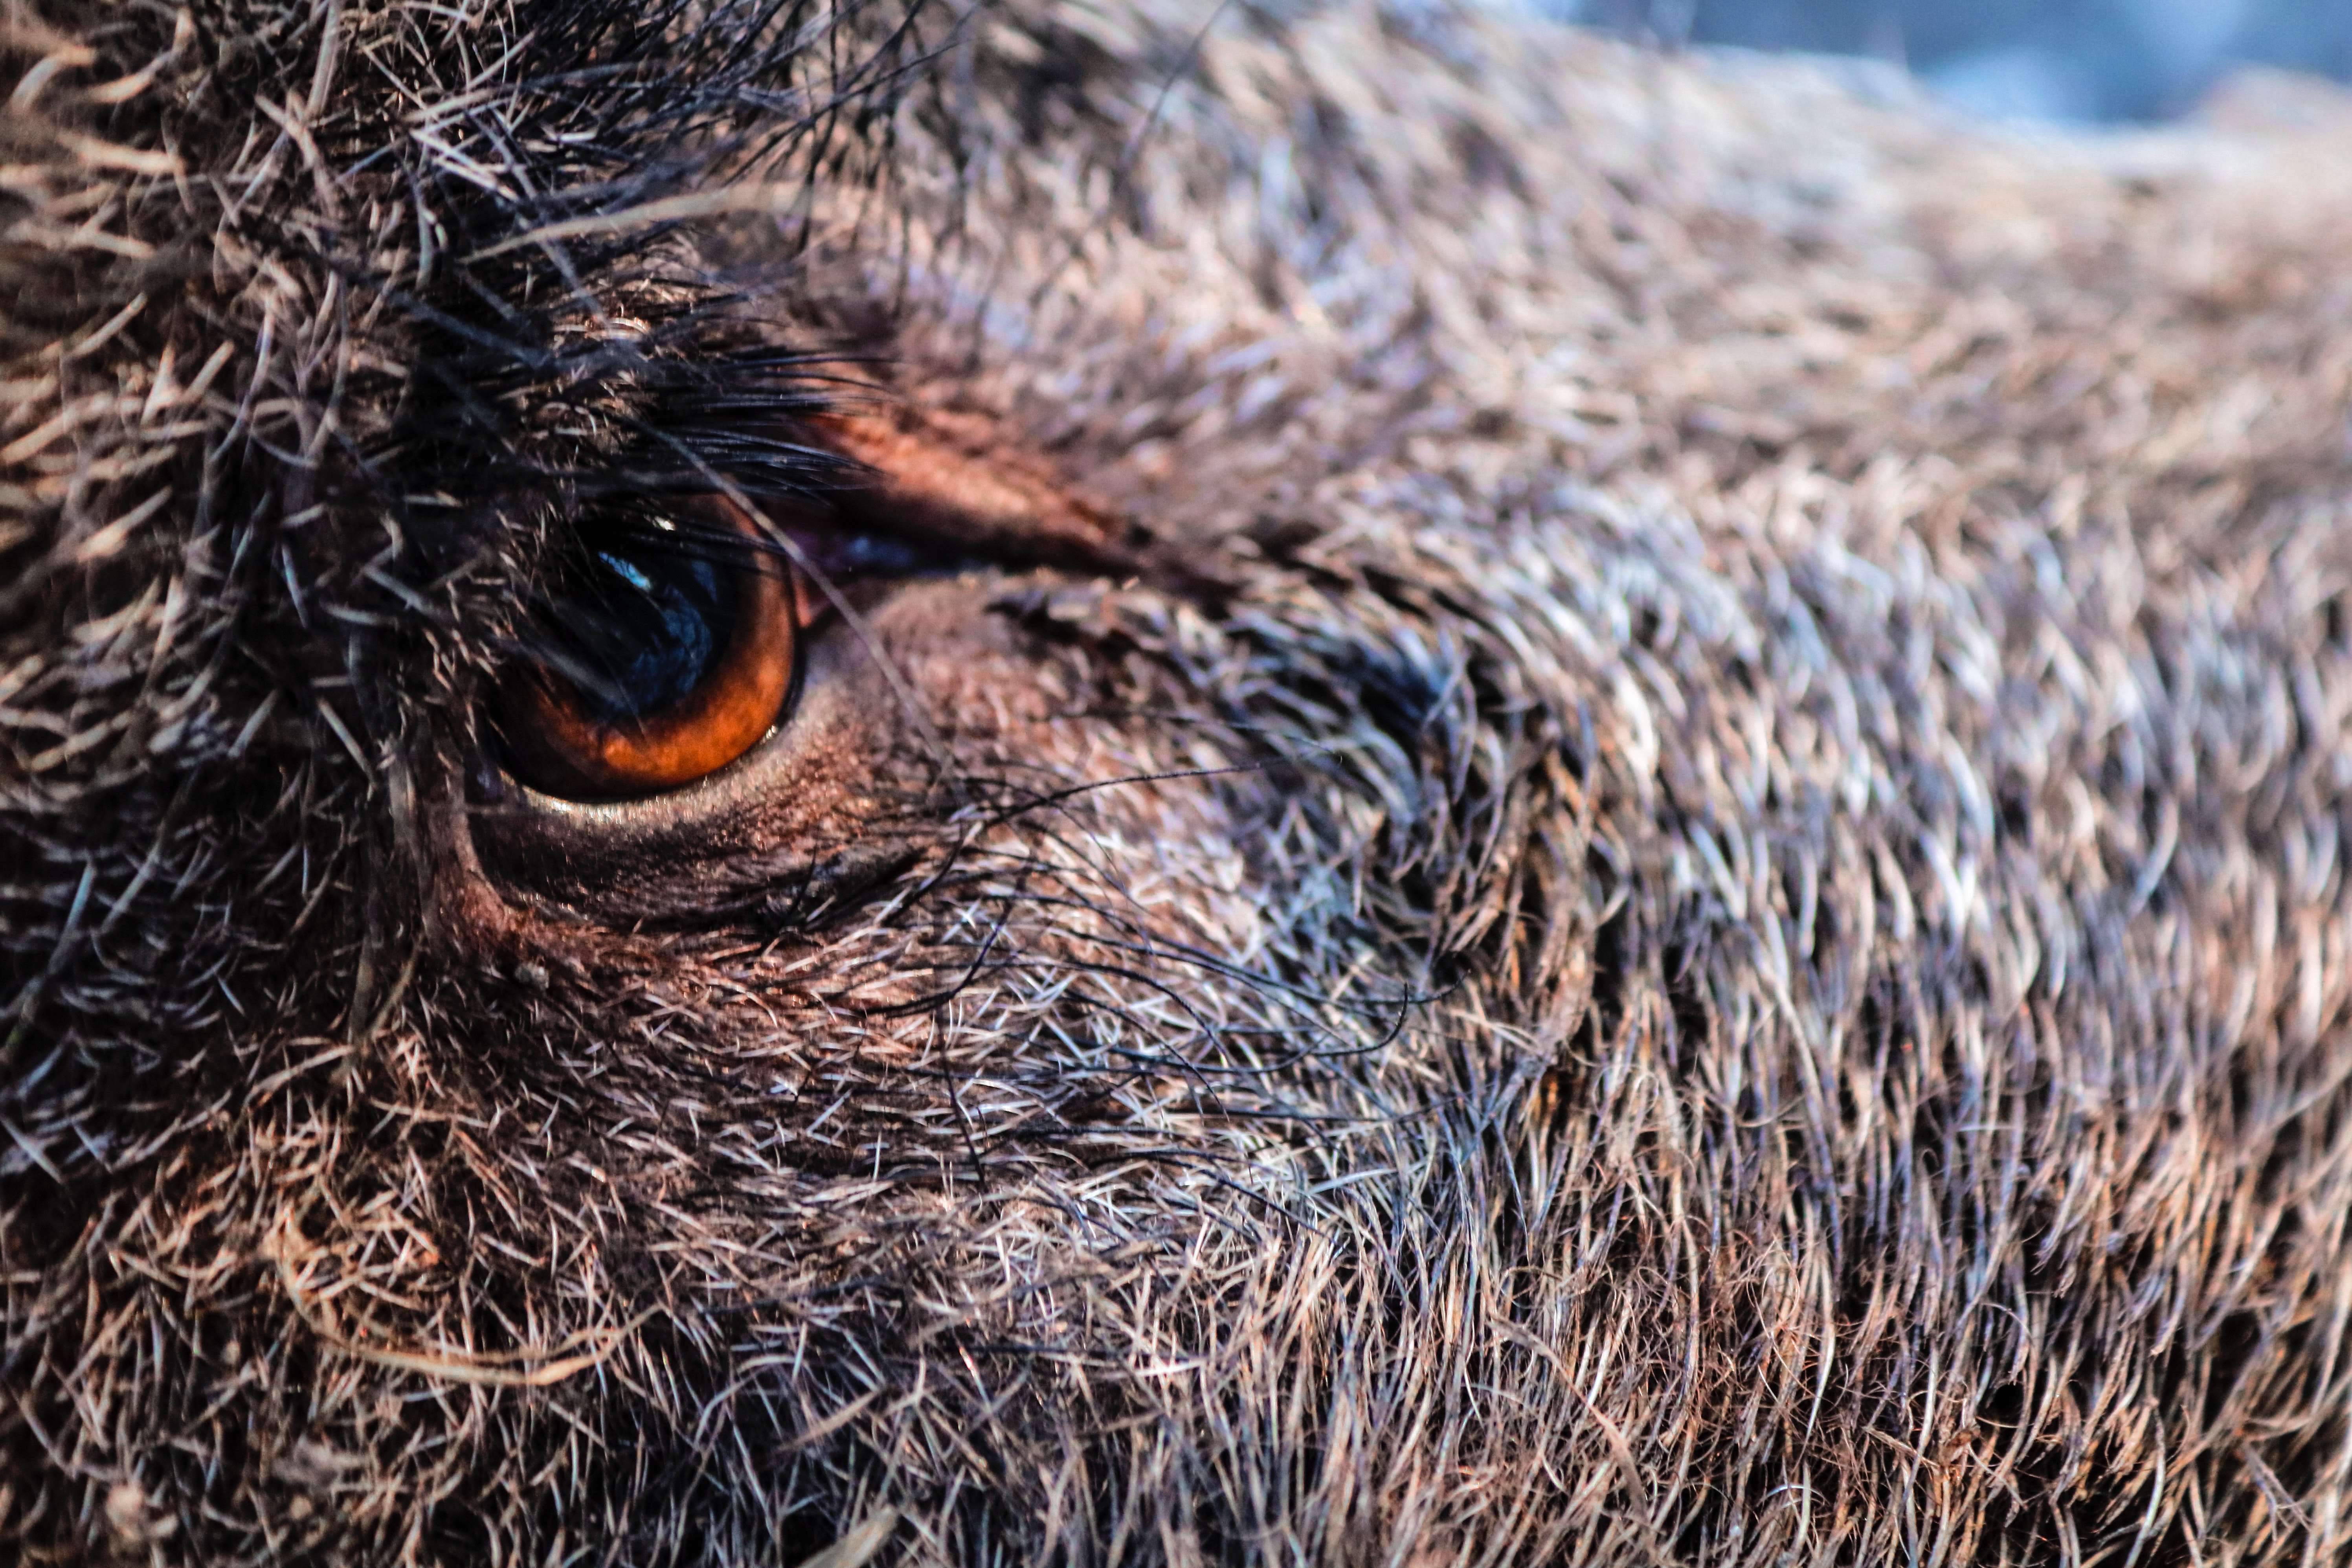
eye, close up, snout, sporting group, straw, fur